ALF Products

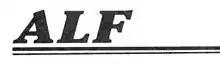
ALF Products' second logo

At the Jefferson County Computer Club, Philip Tubb met many other students who shared an interest in computers. He also shared a strong interest in electronics with John Ridges, a Wheat Ridge High School student. John designed and built one of the first computer-controlled music synthesizers, a polyphonic unit with 6 voices (each with an 8 octave range and 8 volume levels). It could be controlled by a remotely located computer when connected between a teletype (or similar device) and its modem. The ASCII serial data flowing on that connection was used to issue commands to the synthesizer. John also wrote programs in BASIC which allowed music to be entered in text format, saved on the computer's hard drive, and played back using the device. The synthesizer got the nickname "Mesmerelda" due to the hypnotic effects of its status LEDs during playback.